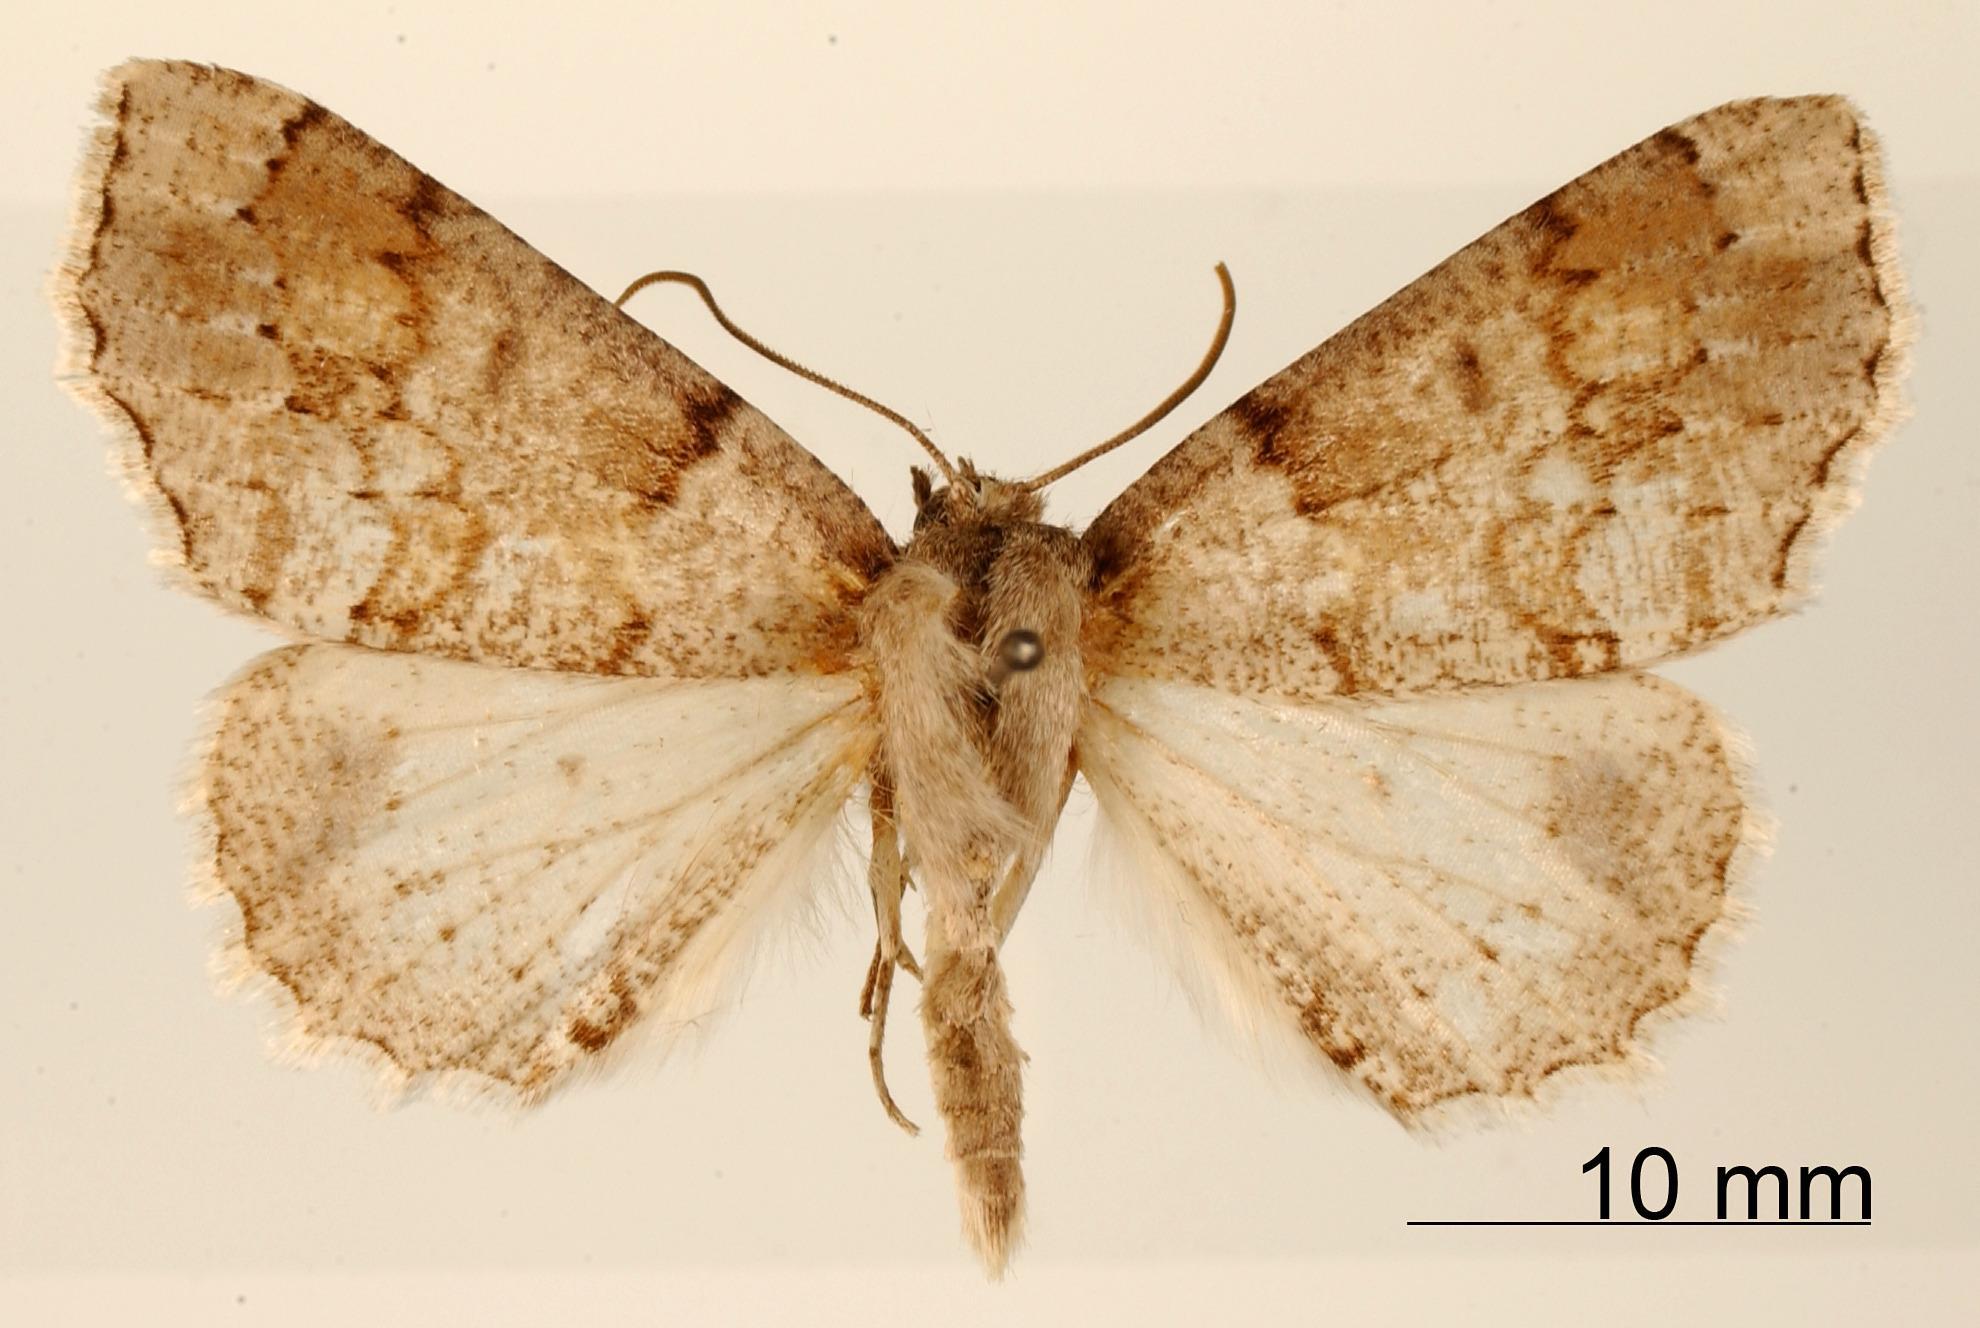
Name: Brachyctenistis serricornis
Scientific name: Brachyctenistis serricornis Dognin, 1913
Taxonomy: Animalia, Arthropoda, Insecta, Lepidoptera, Geometridae, Ennominae
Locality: Monte Tolima, Colombia, Colombia